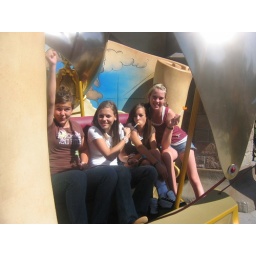
The girl in the pirate ship outside Peter Pan. They are So funny. That's 23 faces for Chelsea